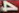
Number: 4